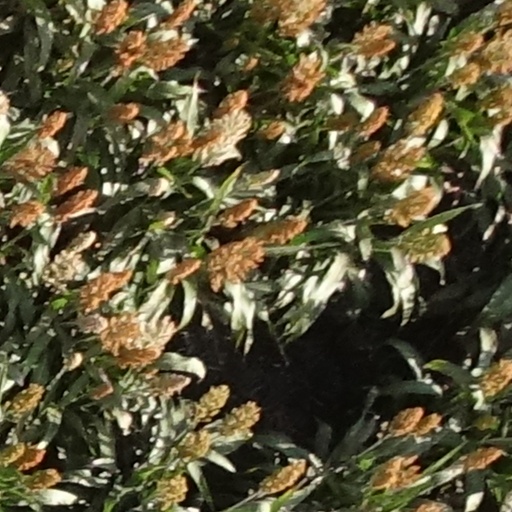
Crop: sorghum